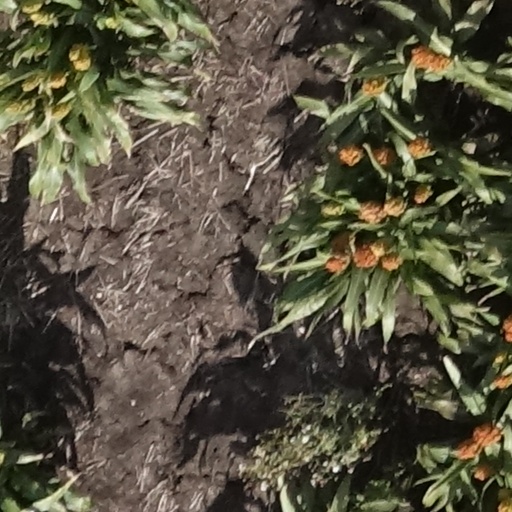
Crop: sorghum